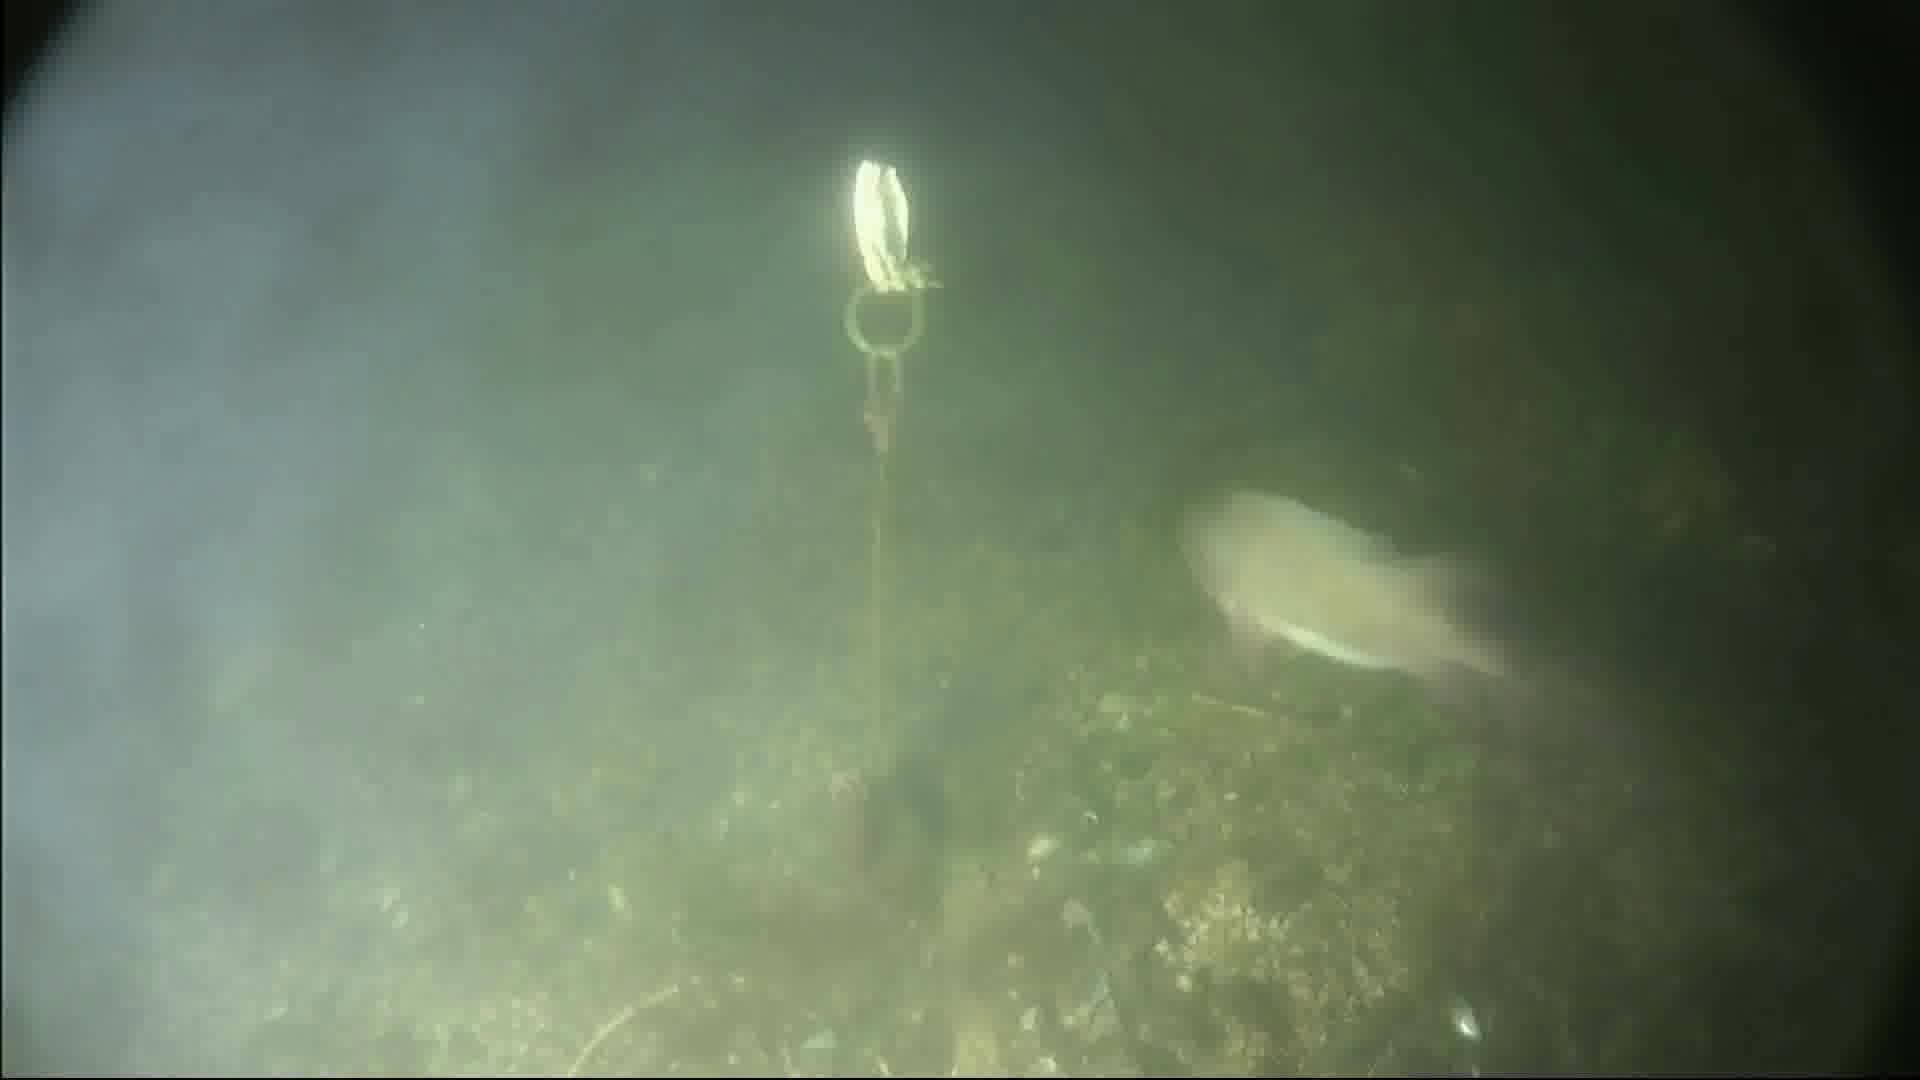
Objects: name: fish
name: crab